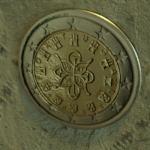
Coin value: 2euro
Country: pt
Edition: standard